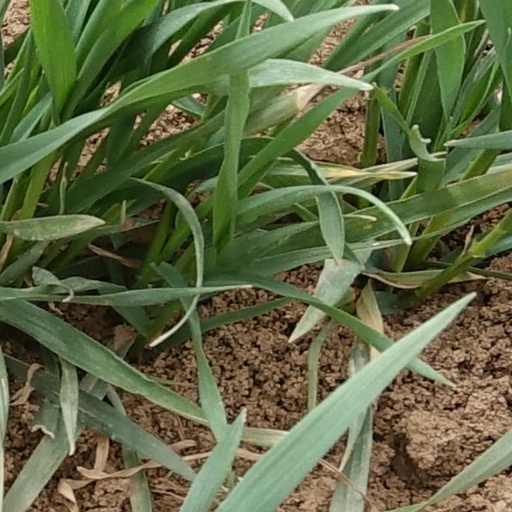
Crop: wheat